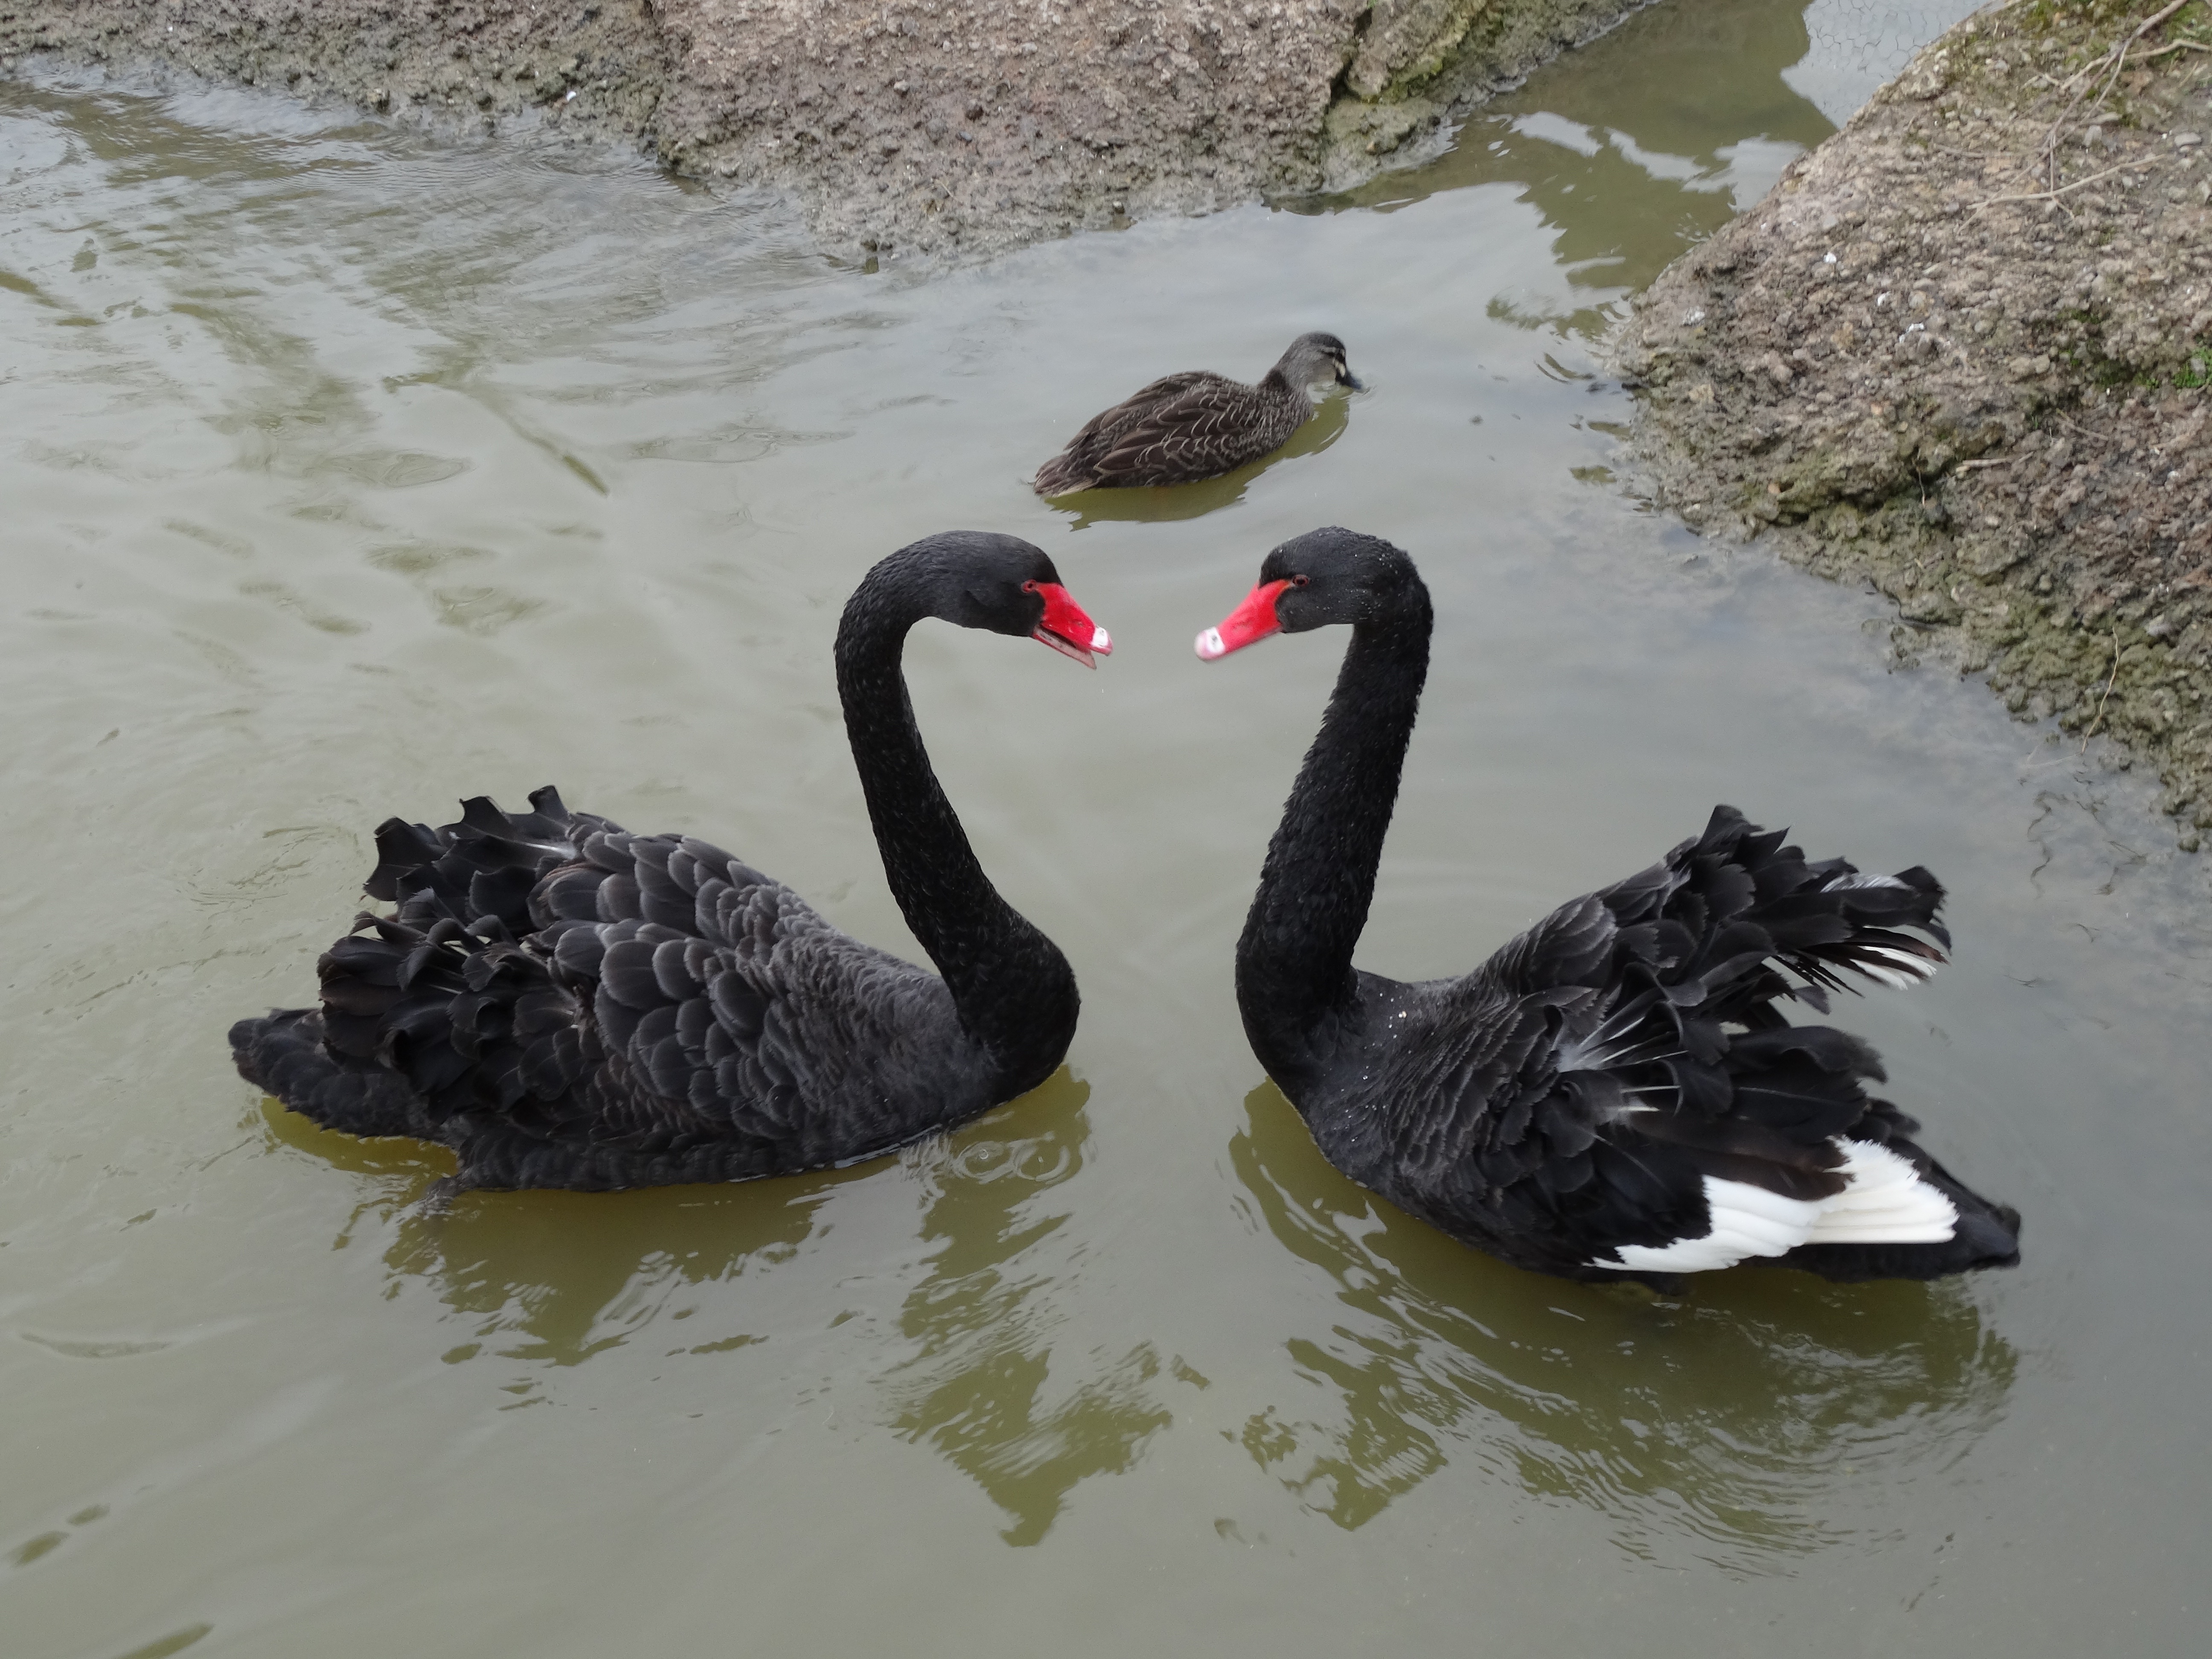
bird, wing, wildlife, love, beak, symbol, couple, two, fauna, swan, swans, vertebrate, waterfowl, water bird, black swan, ducks geese and swans